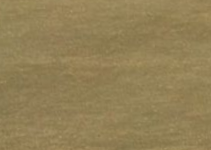
Surface type: compacted